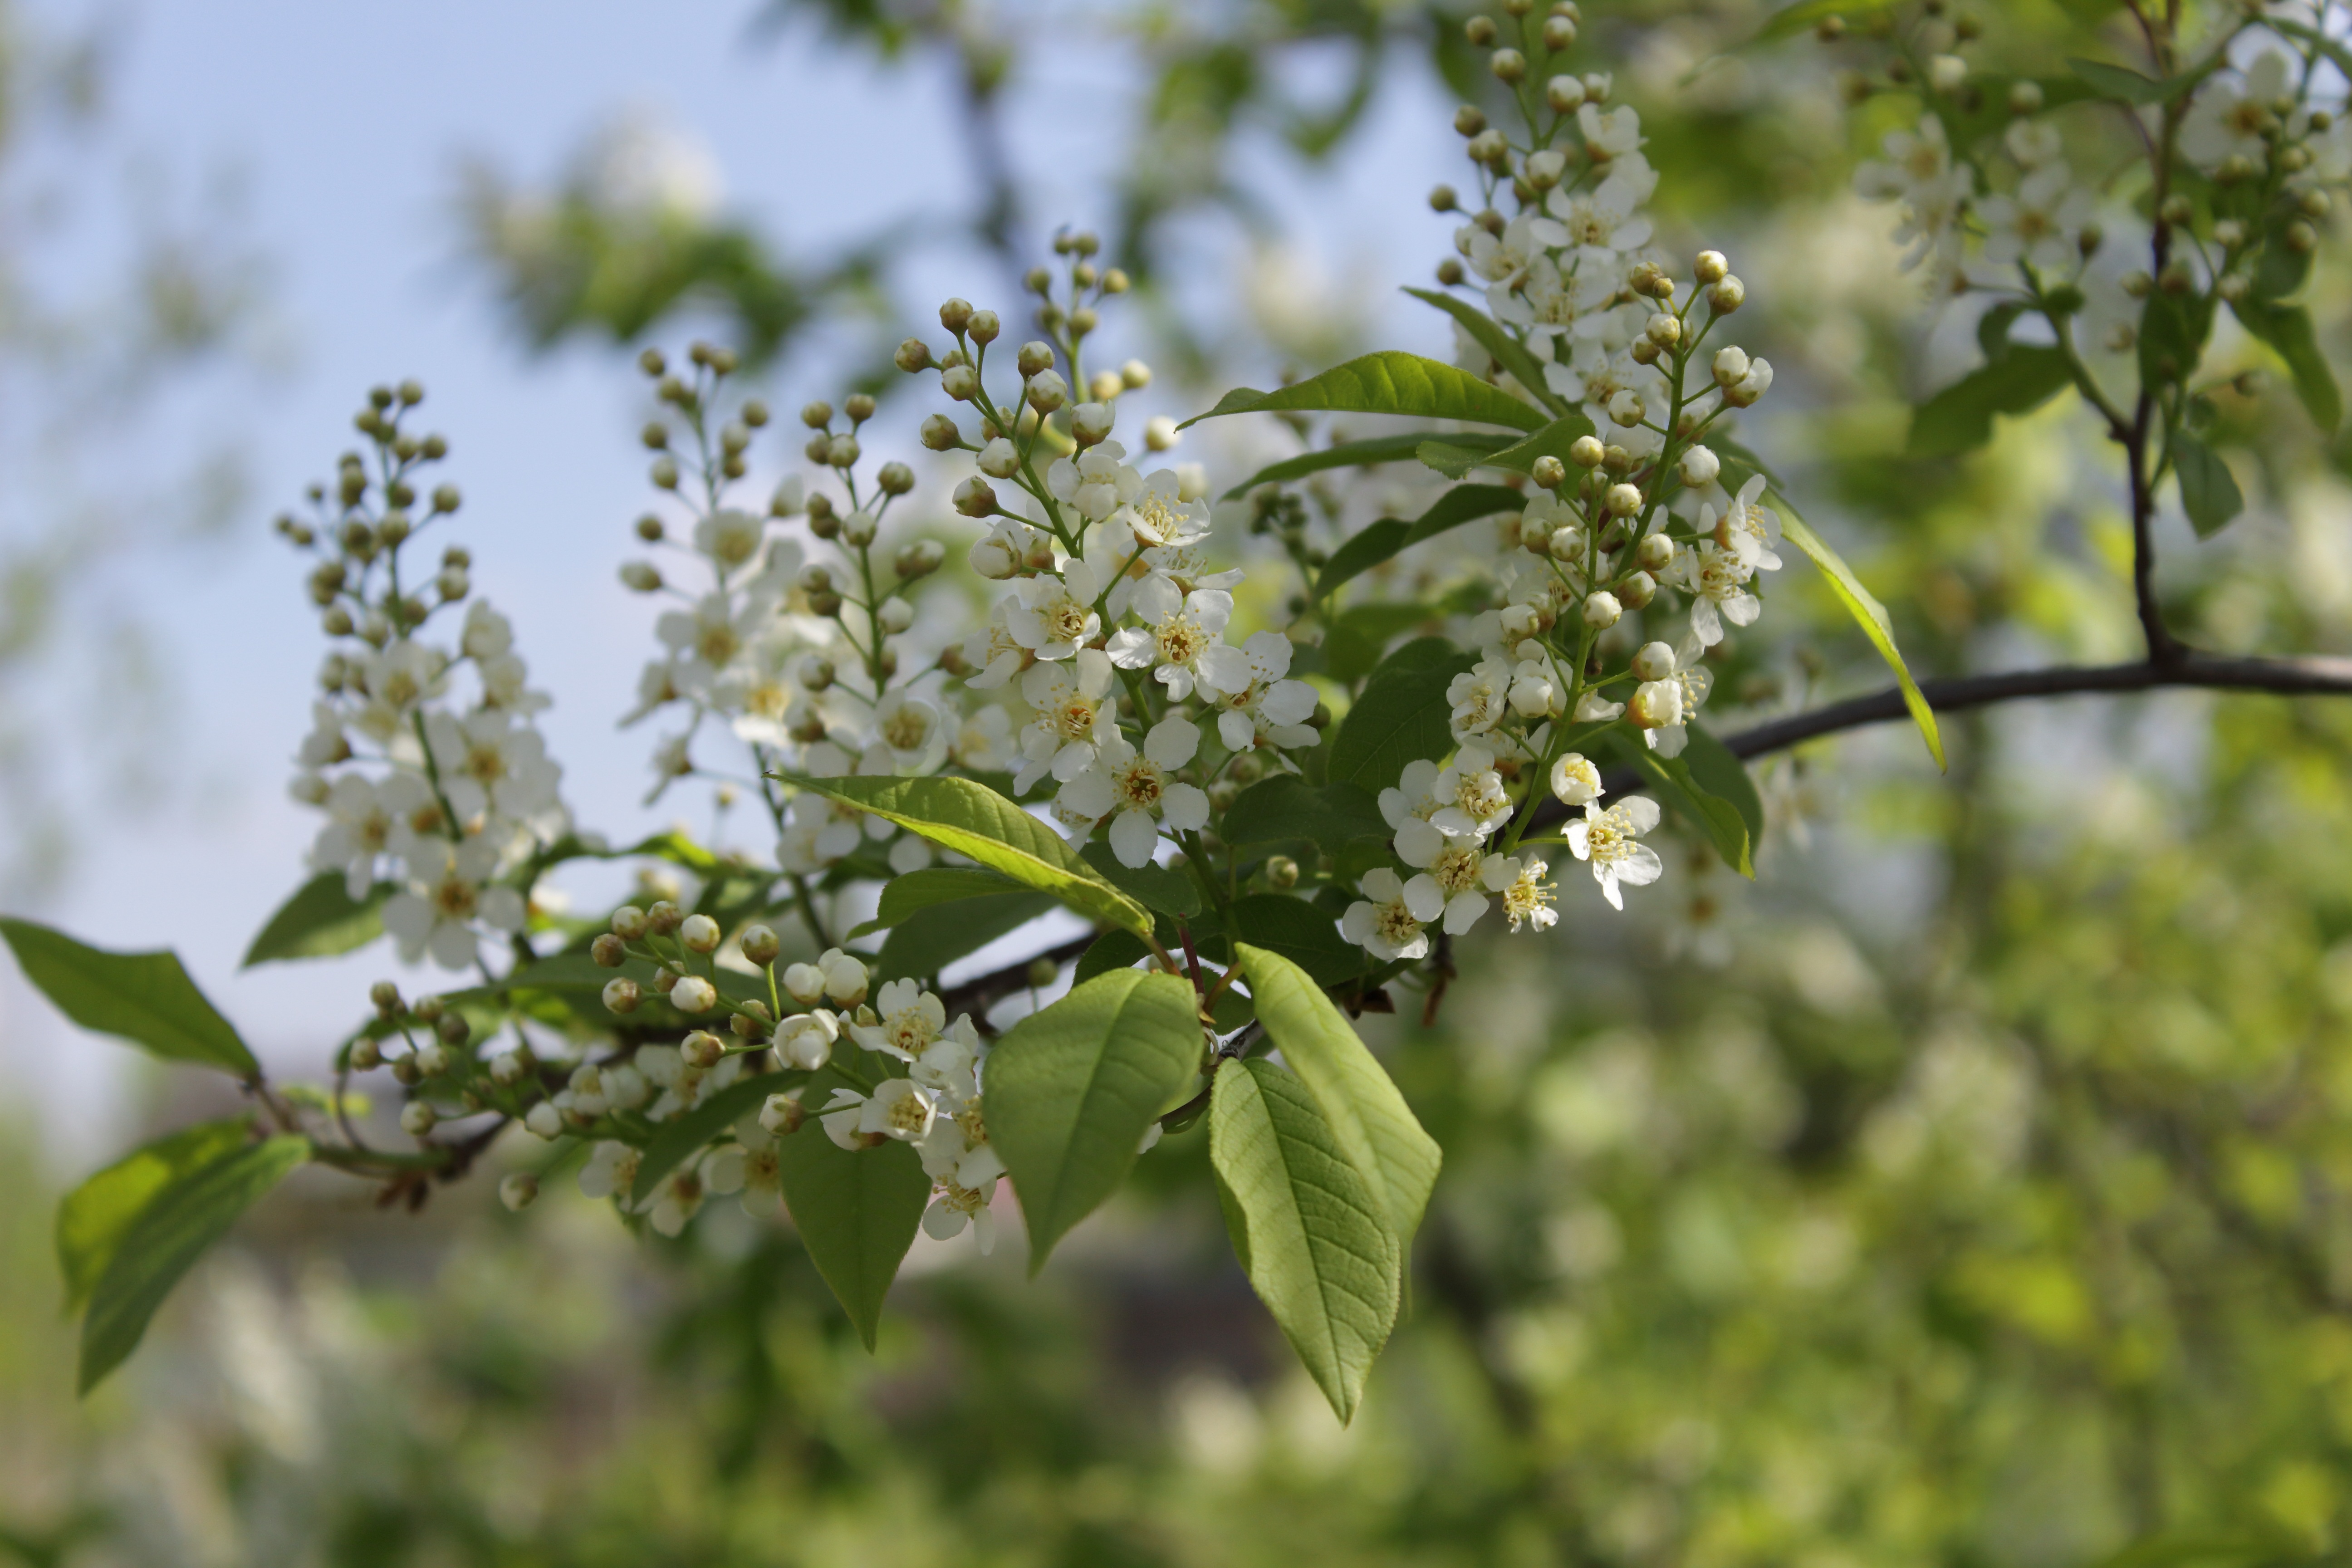
tree, nature, branch, blossom, plant, fruit, leaf, flower, bloom, food, spring, green, produce, macro, botany, closeup, flora, flowers, shrub, macro photography, white flowers, greens, flowering plant, the leaves of the branch, bird cherry, bird cherry tree, woody plant, land plant, bird cherry branch